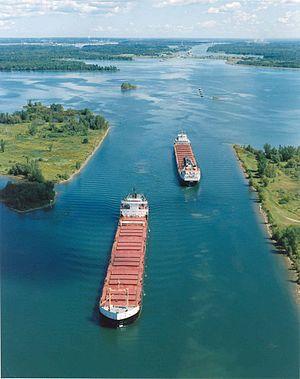
La voie maritime du Saint-Laurent est un cours d'eau du Canada et des États-Unis qui permet aux navires en provenance de l'océan Atlantique d'atteindre les Grands Lacs à l'intérieur des terres, jusqu'à l'extrémité occidentale du lac Supérieur. La voie maritime est nommée d’après le fleuve Saint-Laurent, qui s’écoule du lac Ontario jusqu’à l’océan Atlantique. Légalement la voie maritime s'étend du port de Montréal au lac Érié, y compris le canal Welland.
Le fleuve Saint-Laurent est un fleuve situé au nord-est de l'Amérique du Nord reliant les Grands Lacs à l'océan Atlantique. Il est le seul émissaire du bassin des Grands Lacs. Sur la première partie de son parcours, il marque la frontière entre le Canada et les États-Unis, plus précisément entre la province canadienne de l'Ontario et l'État américain de New York, avant de traverser la province du Québec, pour se jeter dans le golfe du Saint-Laurent, dans l'ouest de l'océan Atlantique. Long de 1 197 km, son estuaire est le plus grand sur Terre avec une largeur de 48 km et une longueur de 370 km.